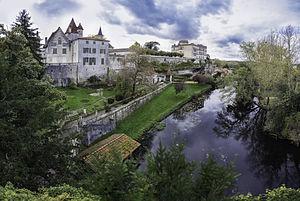
Châteaux de Bourdeilles Français
Bourdeilles est une commune française située dans le département de la Dordogne, en région Nouvelle-Aquitaine.